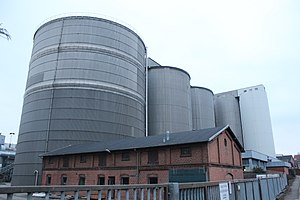
Nykøbing Falster Sukkerfabrik
Nykøbing Falster Sukkerfabrik.
Siloer på Nykøbing Sukkerfabrik
Nykøbing Falster Sukkerfabrik, eller Nordic Sugar Nykøbing, er, som navnet antyder, en sukkerfabrik, der ligger i Nykøbing på øen Falster. Den er ejet af Nordic Sugar, og er den eneste af firmaets fabrikker, der både har raffineringskapacitet og pakkeri. Sukkerfabrikken har traditionelt været en stor arbejdsgiver i Nykøbing.